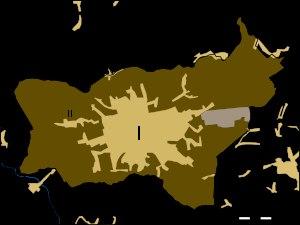
Renaix est une ville néerlandophone à facilités de Belgique située en région flamande dans la province de Flandre-Orientale. Elle se trouve au cœur des Ardennes flamandes.